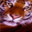
Label: tiger